Michael Kohlhaas

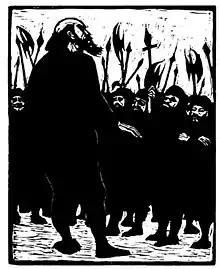
"Disbands His Gang", from "" (1953/2003) by Jacob Pins

Franz Kafka devoted one of only two public appearances in his whole life to reading passages from "Michael Kohlhaas". Kafka said that he "could not even think of" this work "without being moved to tears and enthusiasm."